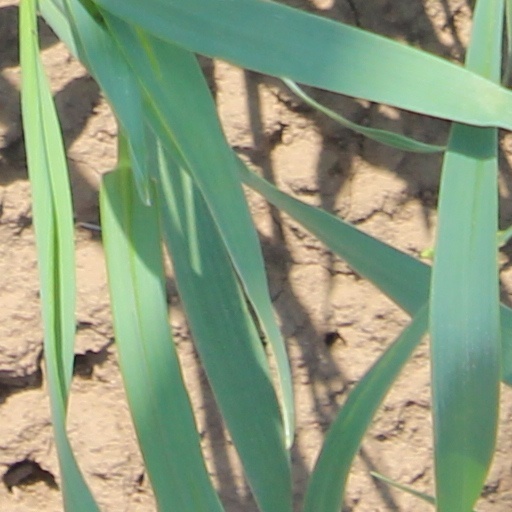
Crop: wheat